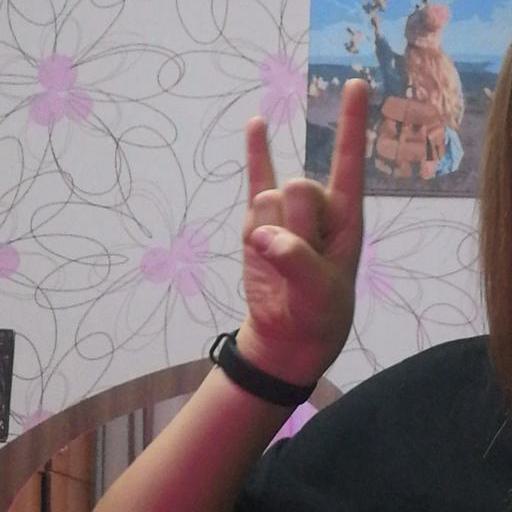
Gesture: rock